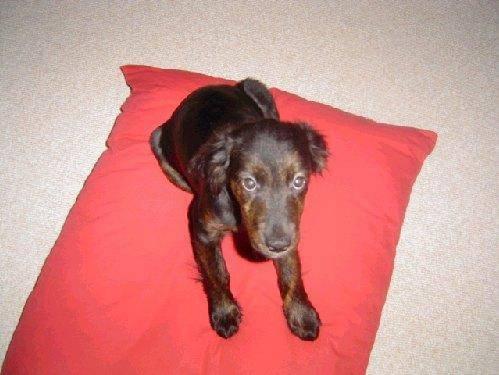
dog